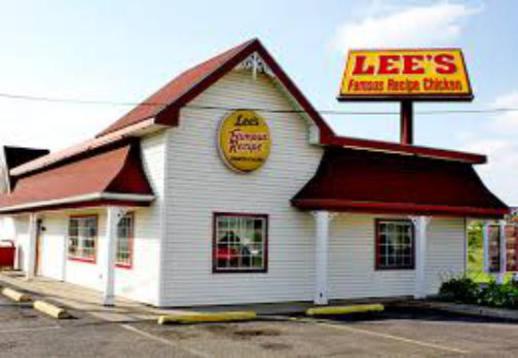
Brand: lee's famous recipe chicken
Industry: Food